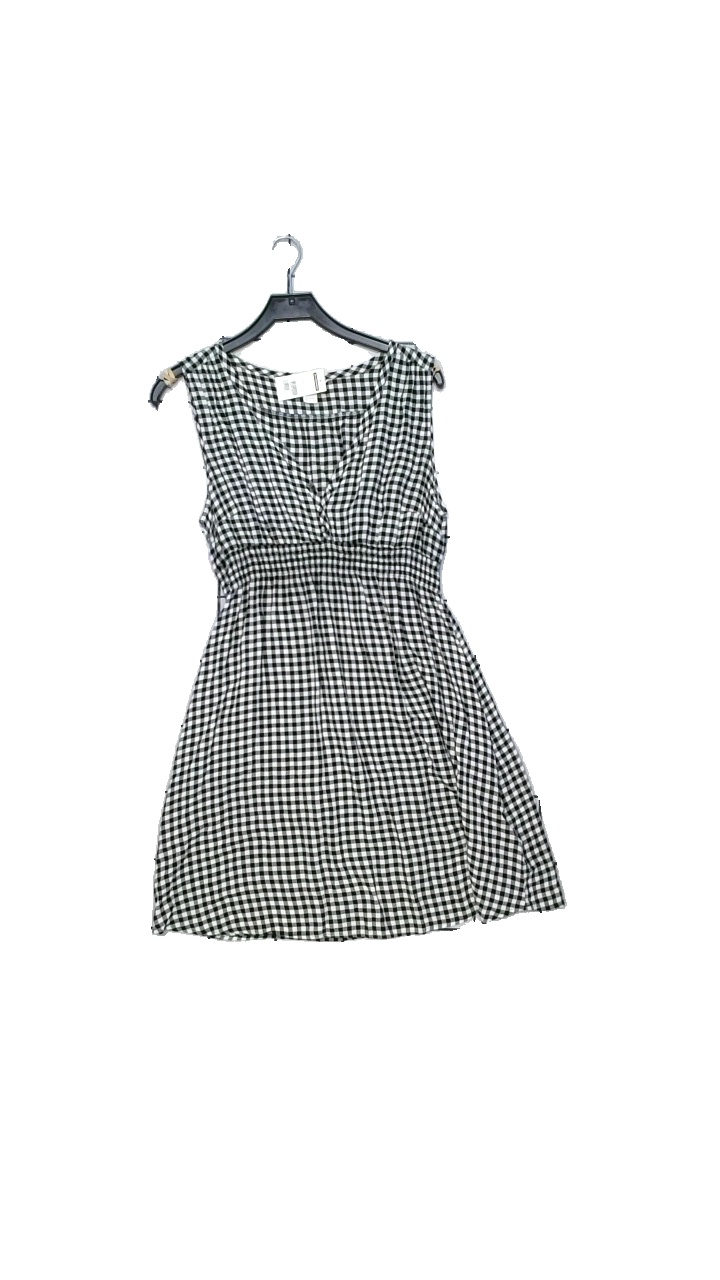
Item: Dress (Ladies)
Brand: H&m
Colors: Black, White, Grey
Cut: Regular, V-collar
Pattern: Geometric print
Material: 100% viscose
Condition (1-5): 4
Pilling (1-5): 4
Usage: Reuse
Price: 50-100